Protospinax

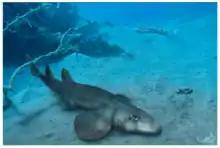
Life reconstruction of "Protospinax annectans"

Protospinax is an extinct genus of cartilaginous fish from the Early Jurassic to Early Cretaceous of Europe and Russia. The type species, P. annectans, was found in the Solnhofen limestones of southern Bavaria. Formerly known from only two specimens, further museum specimens of "P. annectans" were discovered at the Museum of Comparative Zoology of Harvard University in the 1990s, having been misidentified as "Squatina" and "Heterodontus". Five more species, all known only from isolated teeth, are also assigned to "Protospinax".